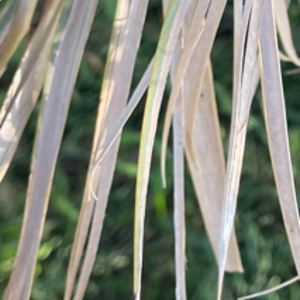
Label: Fusarium Wilt